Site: brandenburg
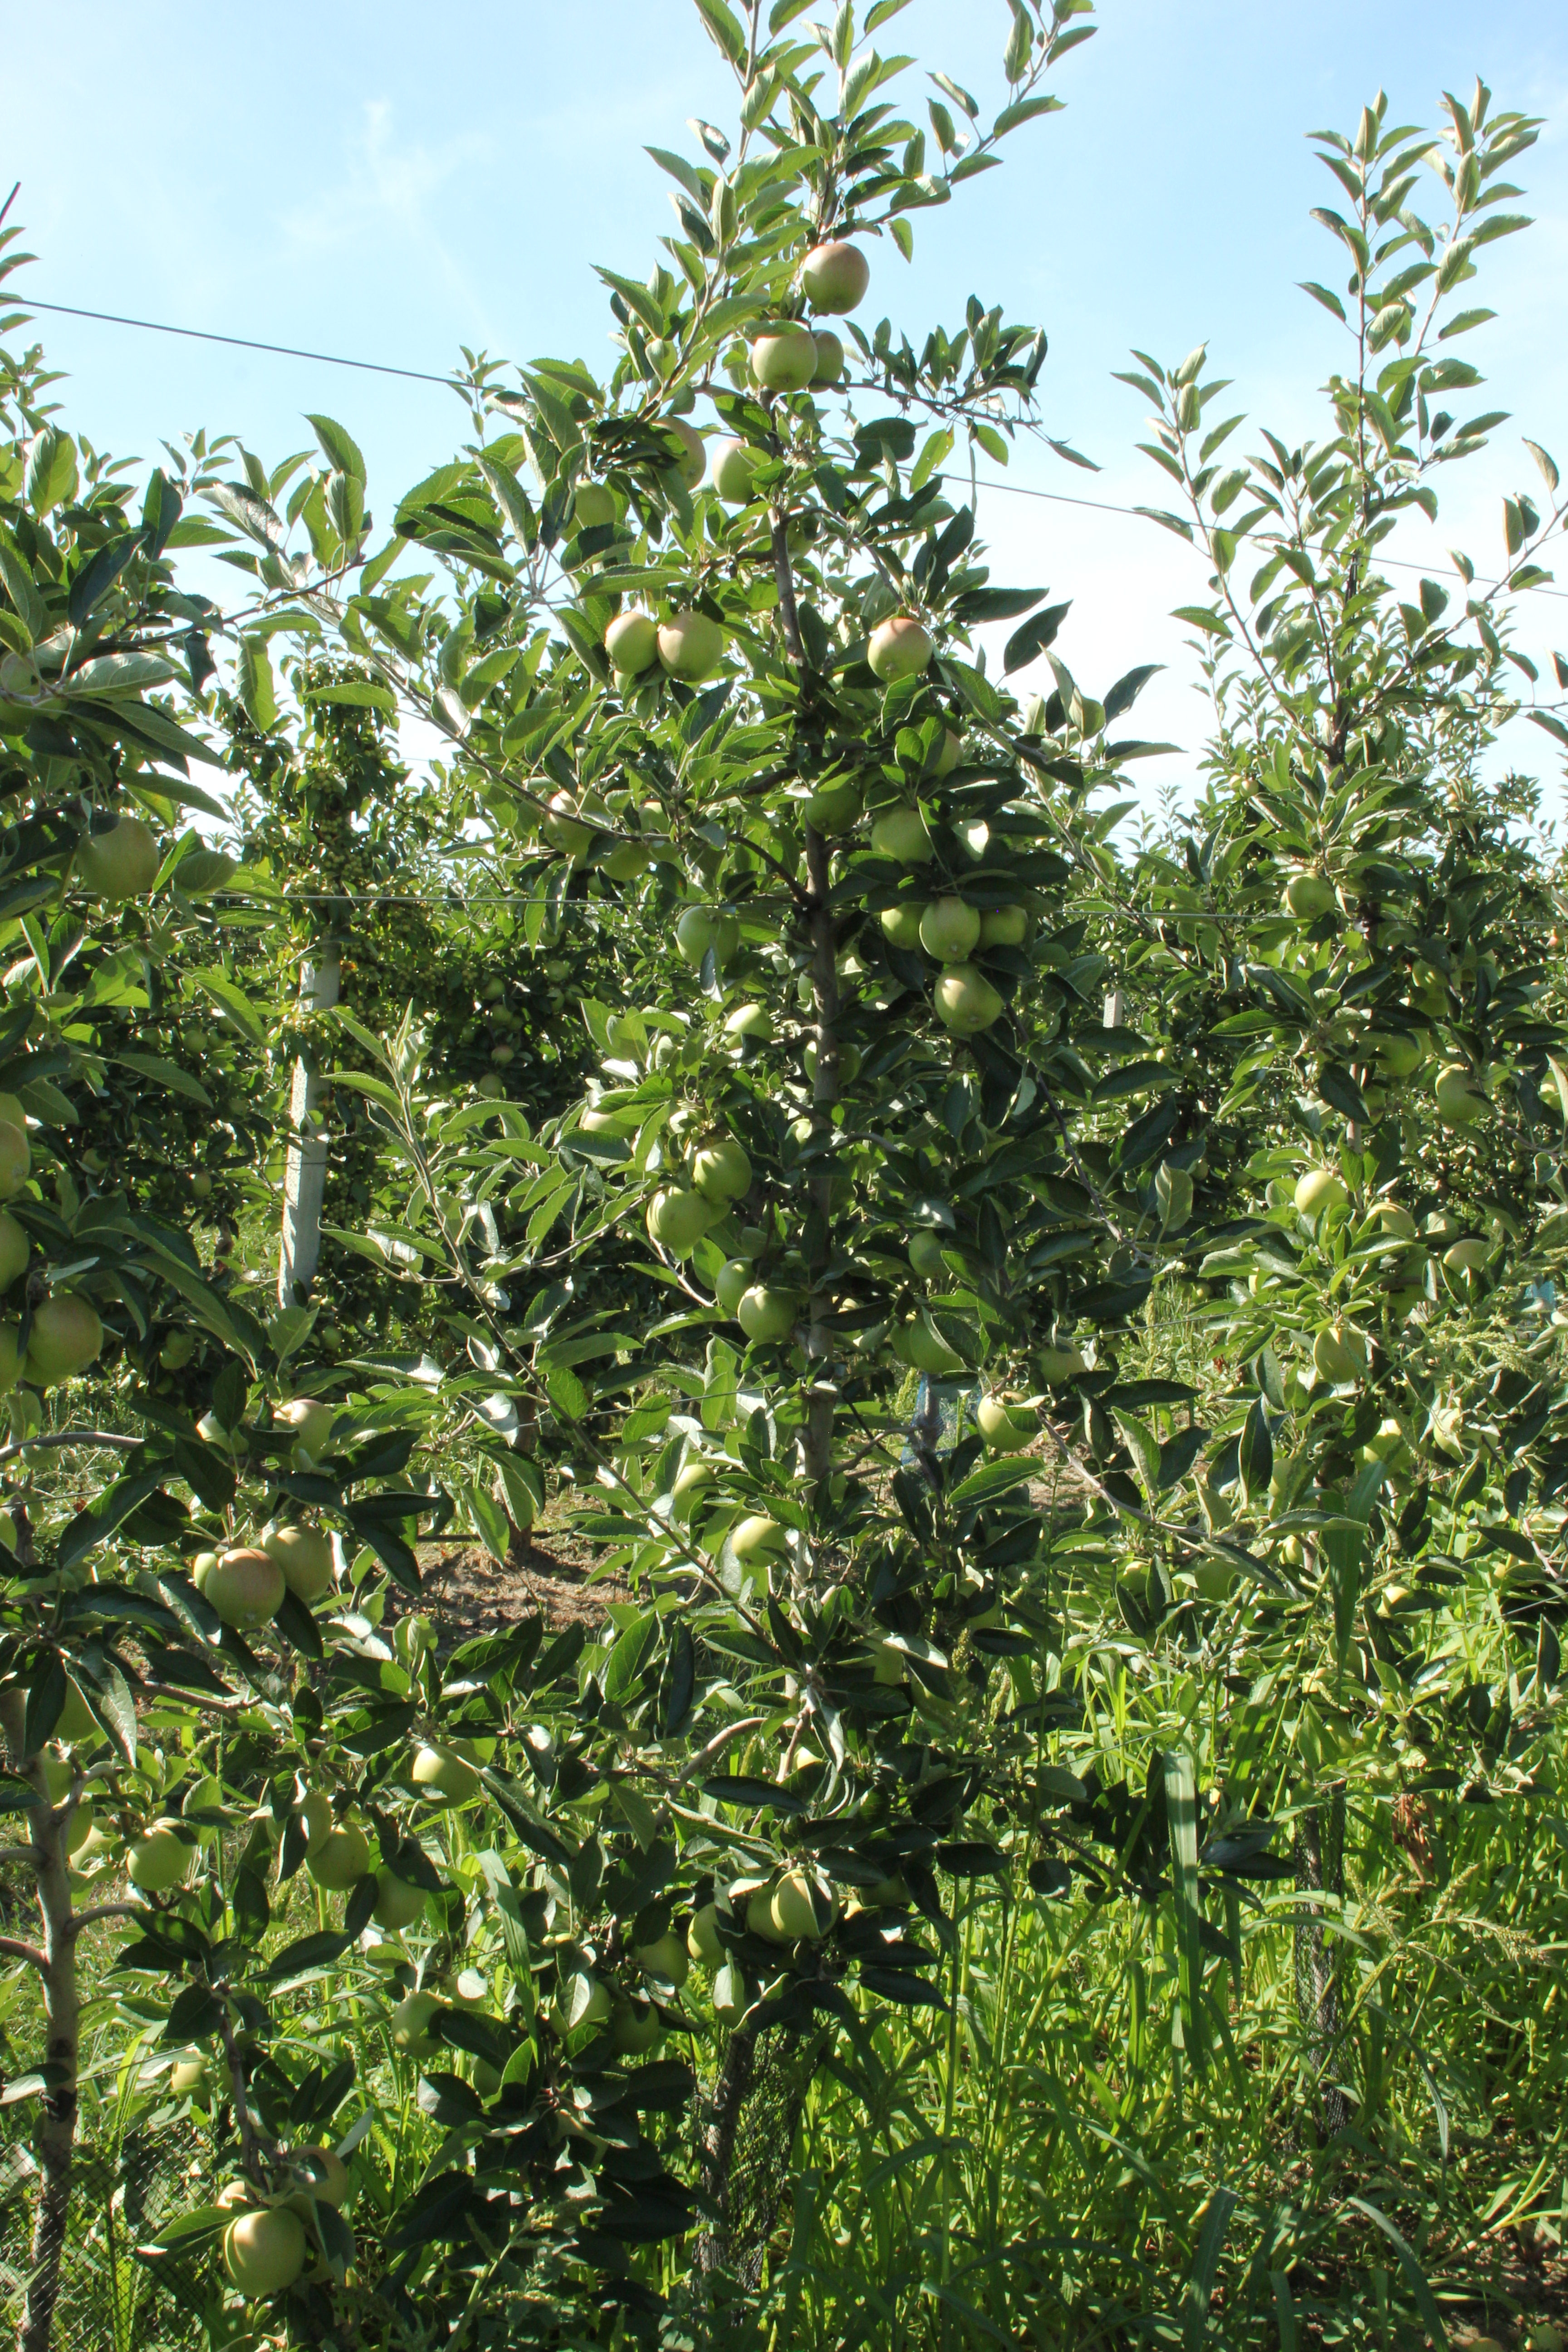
Growth stage (BBCH 77): Development of fruit